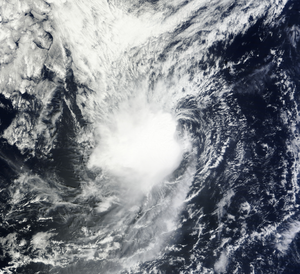
La saison cyclonique 2013 dans l'océan Pacifique nord-est est la saison des cyclones tropicaux dans le nord-est de cet océan et qui devait officiellement démarrer le 1ᵉʳ juin 2013. Cependant, la première tempête tropicale nommée Alvin s'est manifestée dès le 15 mai. La saison officiellement se termine le 30 novembre 2013.